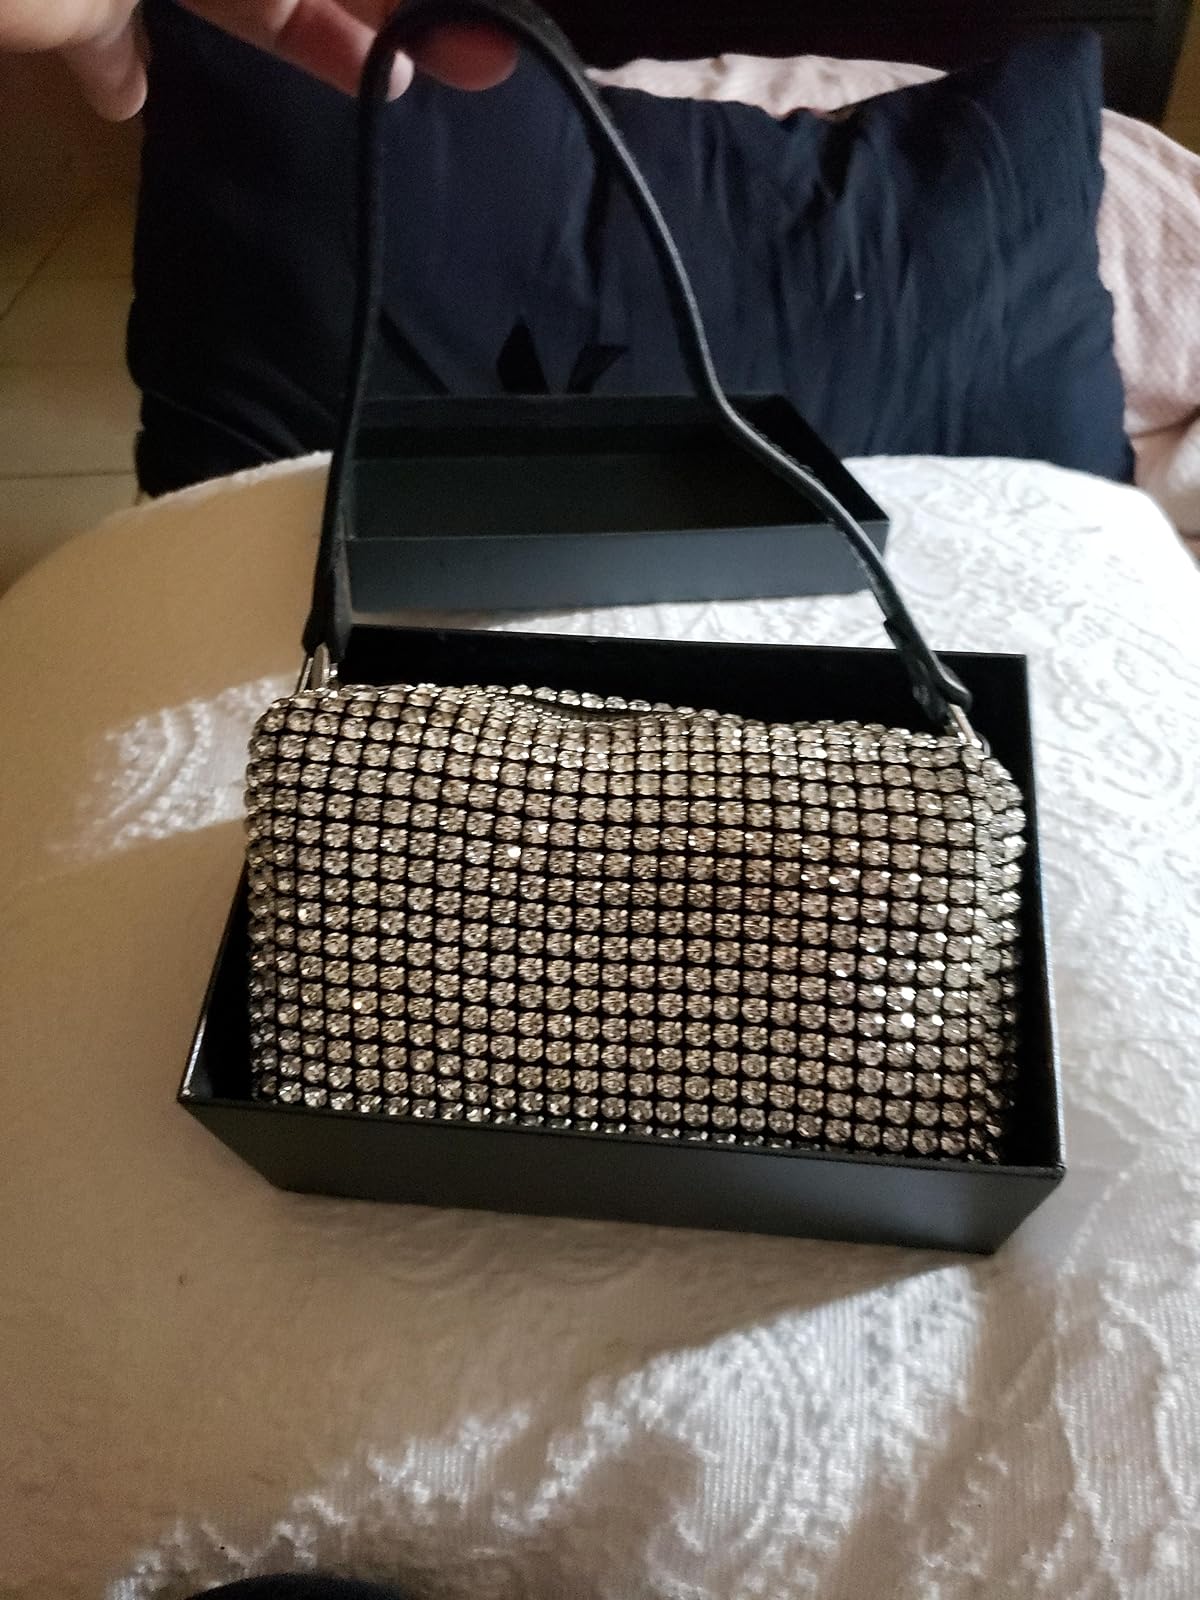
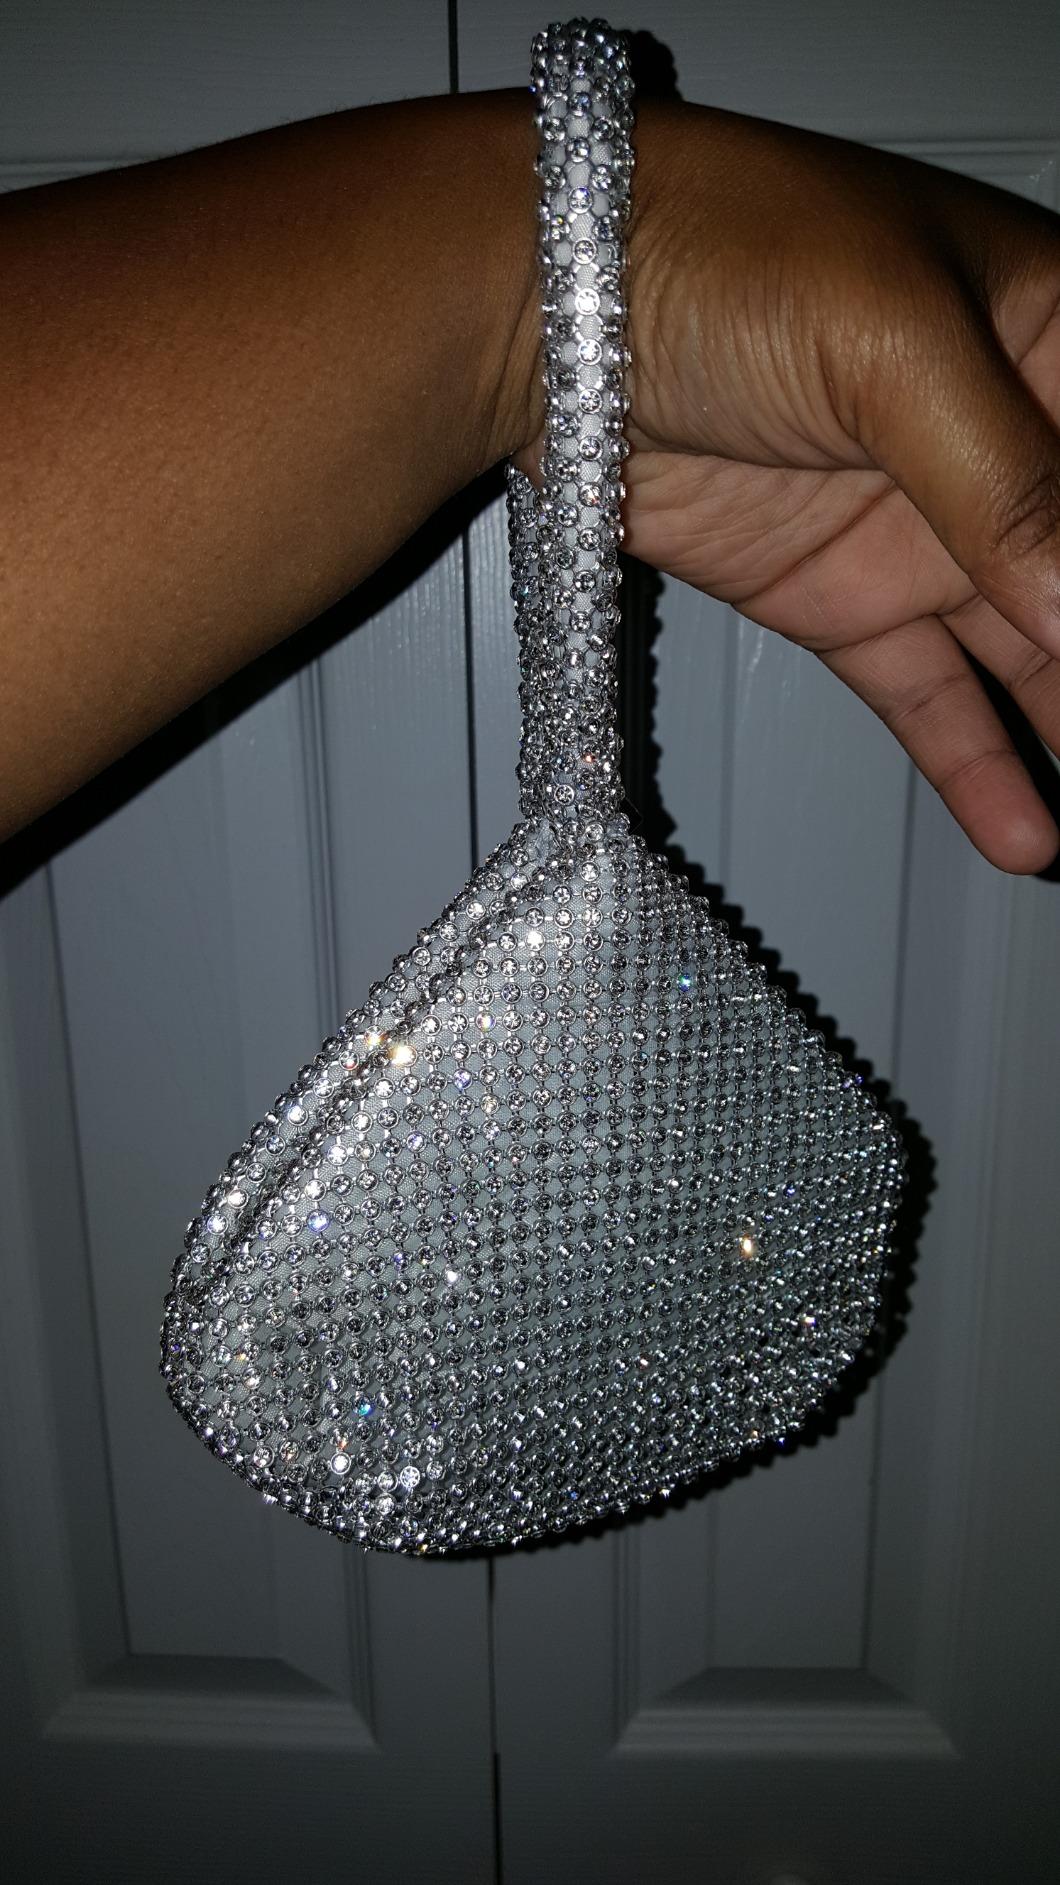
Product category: accessories_handbag
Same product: no